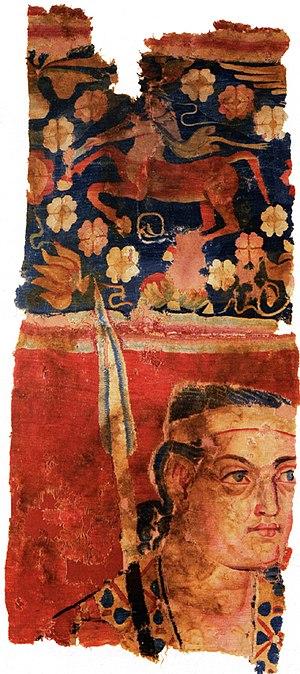
Tapisserie en laine d'Asie Centrale ornée d'un centaure dans sa partie supérieure. IIe siècle avant notre ère - IIIe siècle de notre ère. Mise au jour en 1984, Sampula, tombe 1. laine 116 cm x 48 cm. Musée de la Région autonome ouïghoure du Xinjiang, D13360. N° 118 in Catalogue
Dayuan est l'exonyme chinois d'un royaume qui a existé dans la vallée de Ferghana en Asie centrale, décrit dans les ouvrages historiques chinois des archives du grand historien et du livre de Han. Il est mentionné dans les récits du célèbre explorateur chinois Zhang Qian en 130 avant notre ère et des nombreuses ambassades qui l'ont suivi en Asie centrale. Le royaume de Dayuan est généralement accepté comme se rapportant à la vallée de Ferghana, contrôlée par la polis grecque Alexandrie Eschate.
La vallée de Ferghana ou Fergana est une vallée fertile couvrant l'est de l'Ouzbékistan, le sud du Kirghizistan et le nord du Tadjikistan. Elle est traversée par le Syr-Daria. Elle s'étend sur environ 22 000 km² et est peuplée d'environ onze millions d'habitants, près d'un cinquième de la population totale de l'Asie centrale. C'est en outre la région la plus densément peuplée d'Asie centrale.
Les relations entre l'Empire romain et la Chine ont été essentiellement indirectes et ce tout au long de l’existence de ces deux empires. Il s'agit pour l'essentiel d'échanges occasionnels de marchandises, d'informations et de voyageurs entre l'Empire romain et la dynastie Han, ainsi qu'entre l'Empire byzantin et diverses dynasties chinoises. Ces empires se sont progressivement rapprochés avec l’expansion romaine au Proche-Orient et les incursions militaires chinoises dans l’Asie centrale. Les Romains comme les Chinois sont conscients que "l'autre" existe, mais cette conscience reste limitée et chaque empire a des connaissances très floues sur tout ce qui concerne l'autre. Seules quelques tentatives de contact direct sont connues grâce aux archives qui nous sont parvenues. De puissants empires tels que ceux des Parthes et des Kouchans séparent les deux pays et cherchent à maintenir le contrôle si lucratif qu'ils exercent sur le commerce de la soie. En définitive, ils empêchent tout contact direct entre ces deux puissances eurasiennes.